Answer in natural language. How many CounterTops are visible in the scene? Choose between the following options: 3, 0, 1, 4 or 2
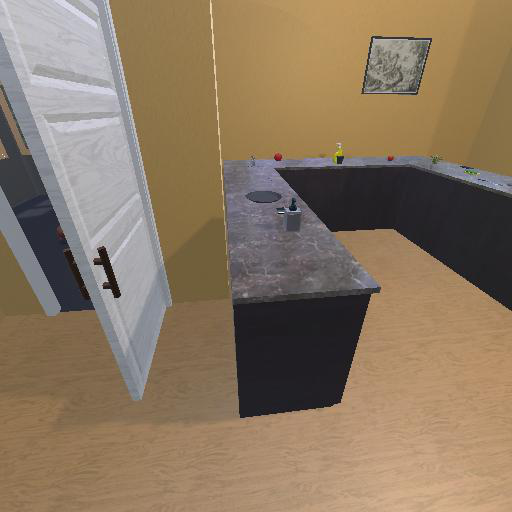
<answer>1</answer>